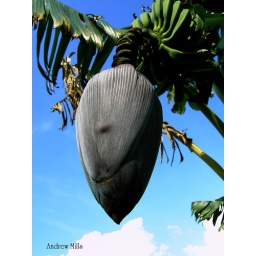
Looks lke an alien fruit but it's the flower of the banana palm. taken in Kefalonia, Greece.